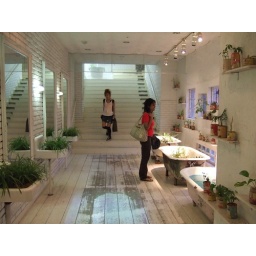
entry to a used clothing store.... there are fish in the bathtubs